Asia Goalball Championships

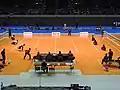
Japan men throwing towards Thailand (2019).

The 2019 IBSA Goalball Asia-Pacific Regional Championships was from Thursday 5 to Tuesday 10 December 2019, in the Chiba Port Arena, Chiba, Japan. There were seven men's and six women's teams.